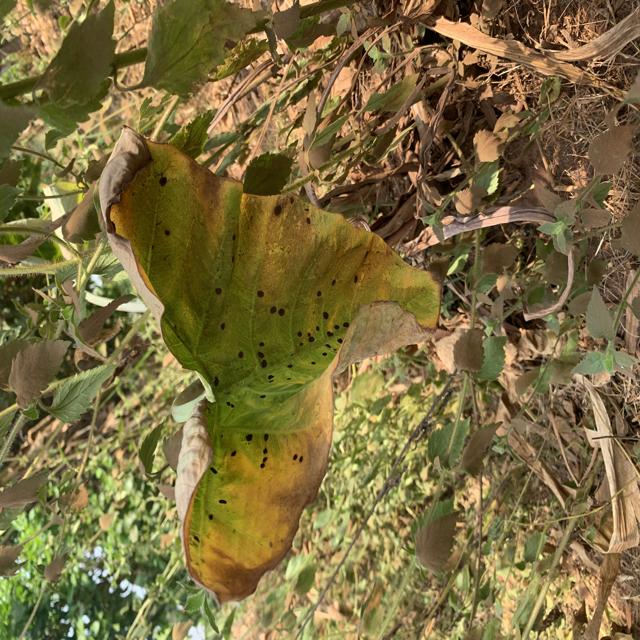
Label: Mid_Blight